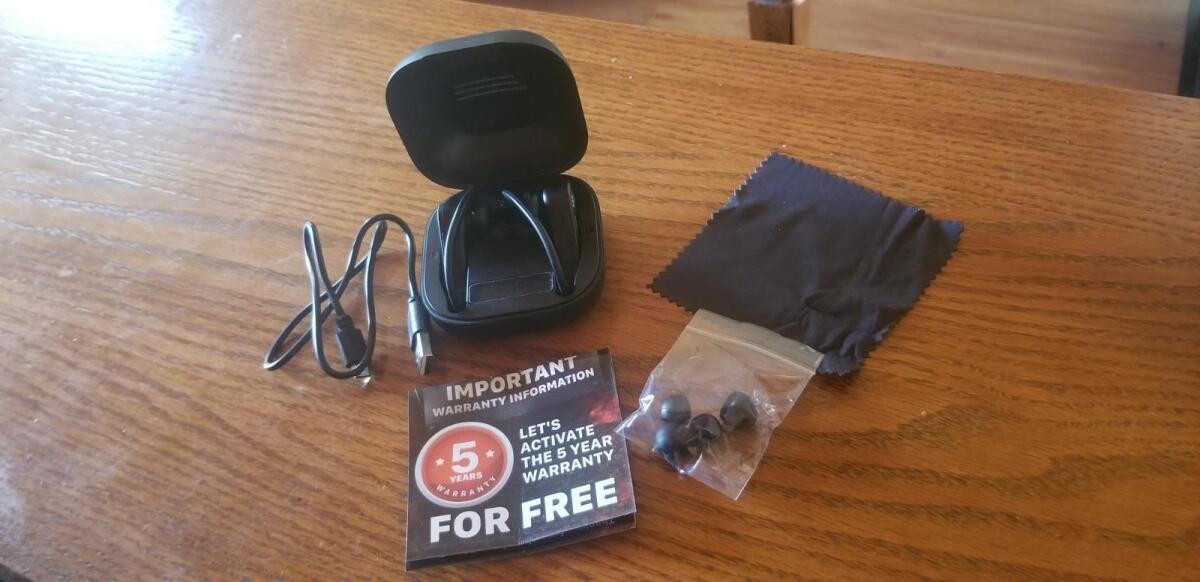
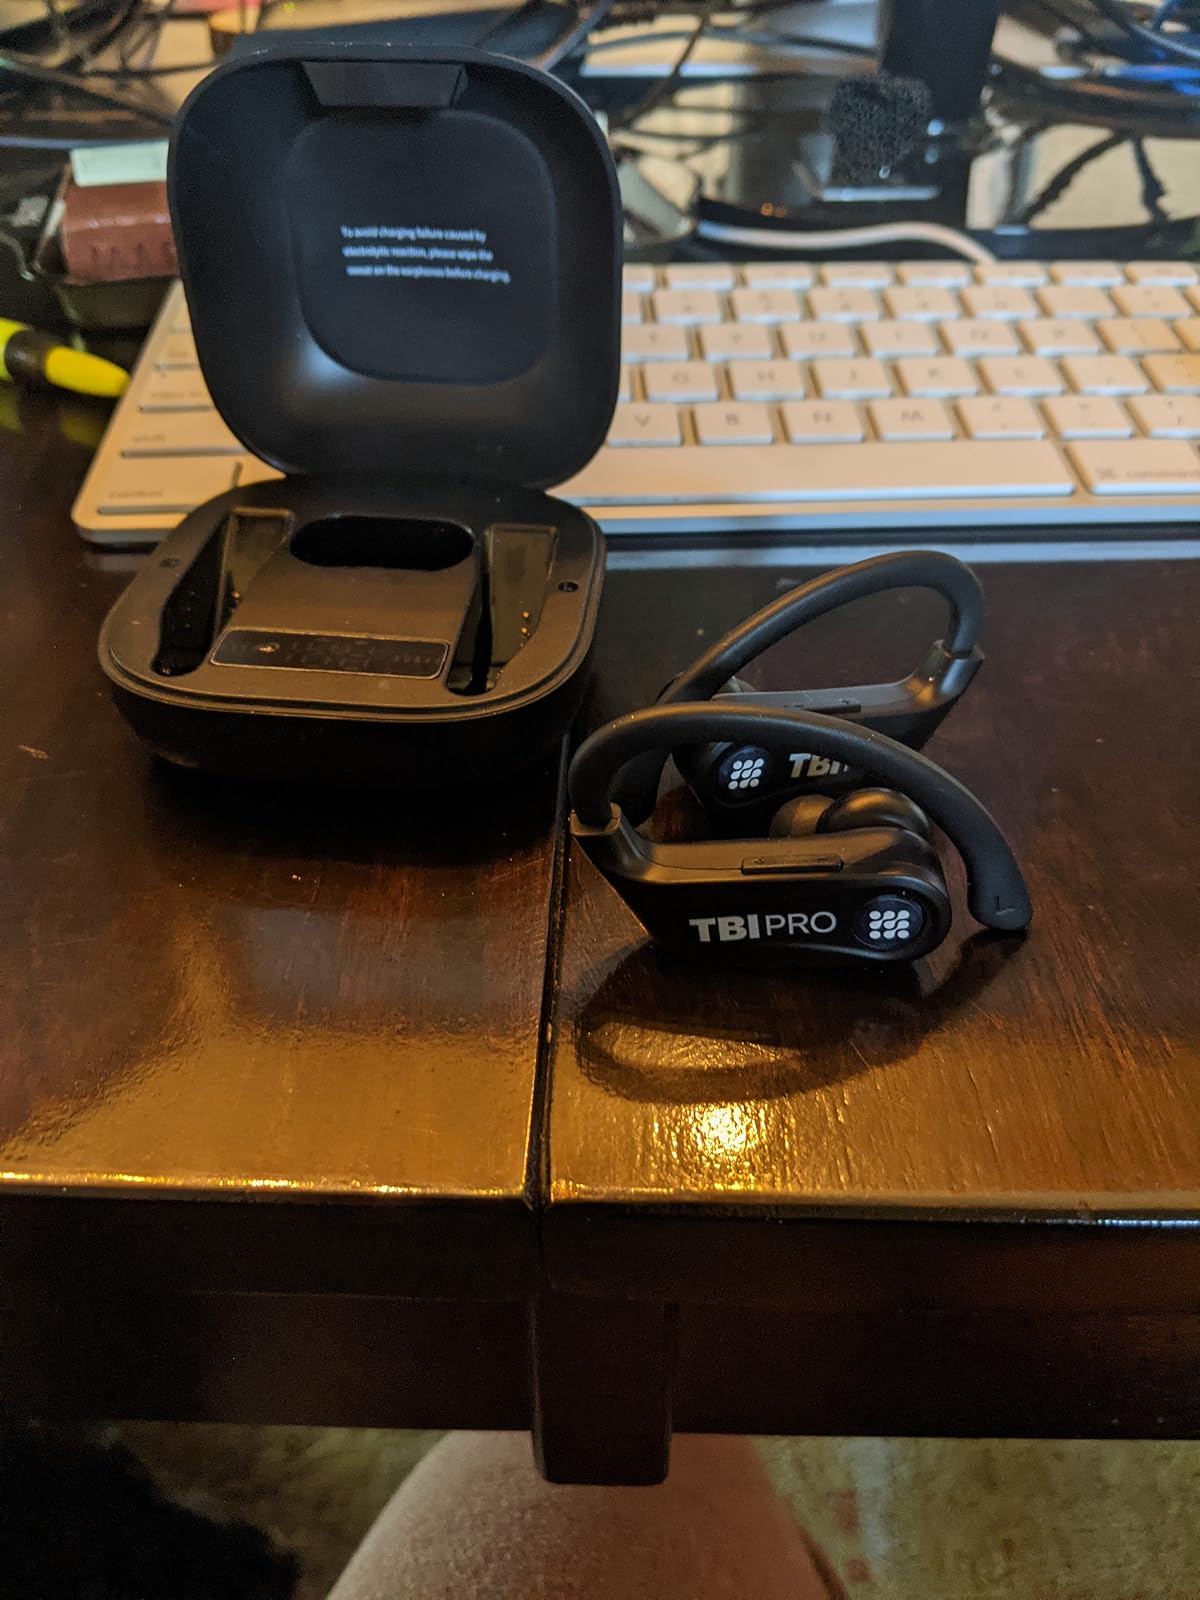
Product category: earbuds
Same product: yes